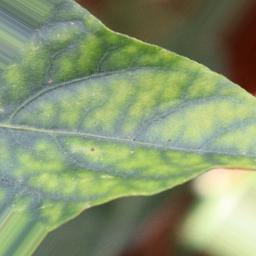
Label: nutritional